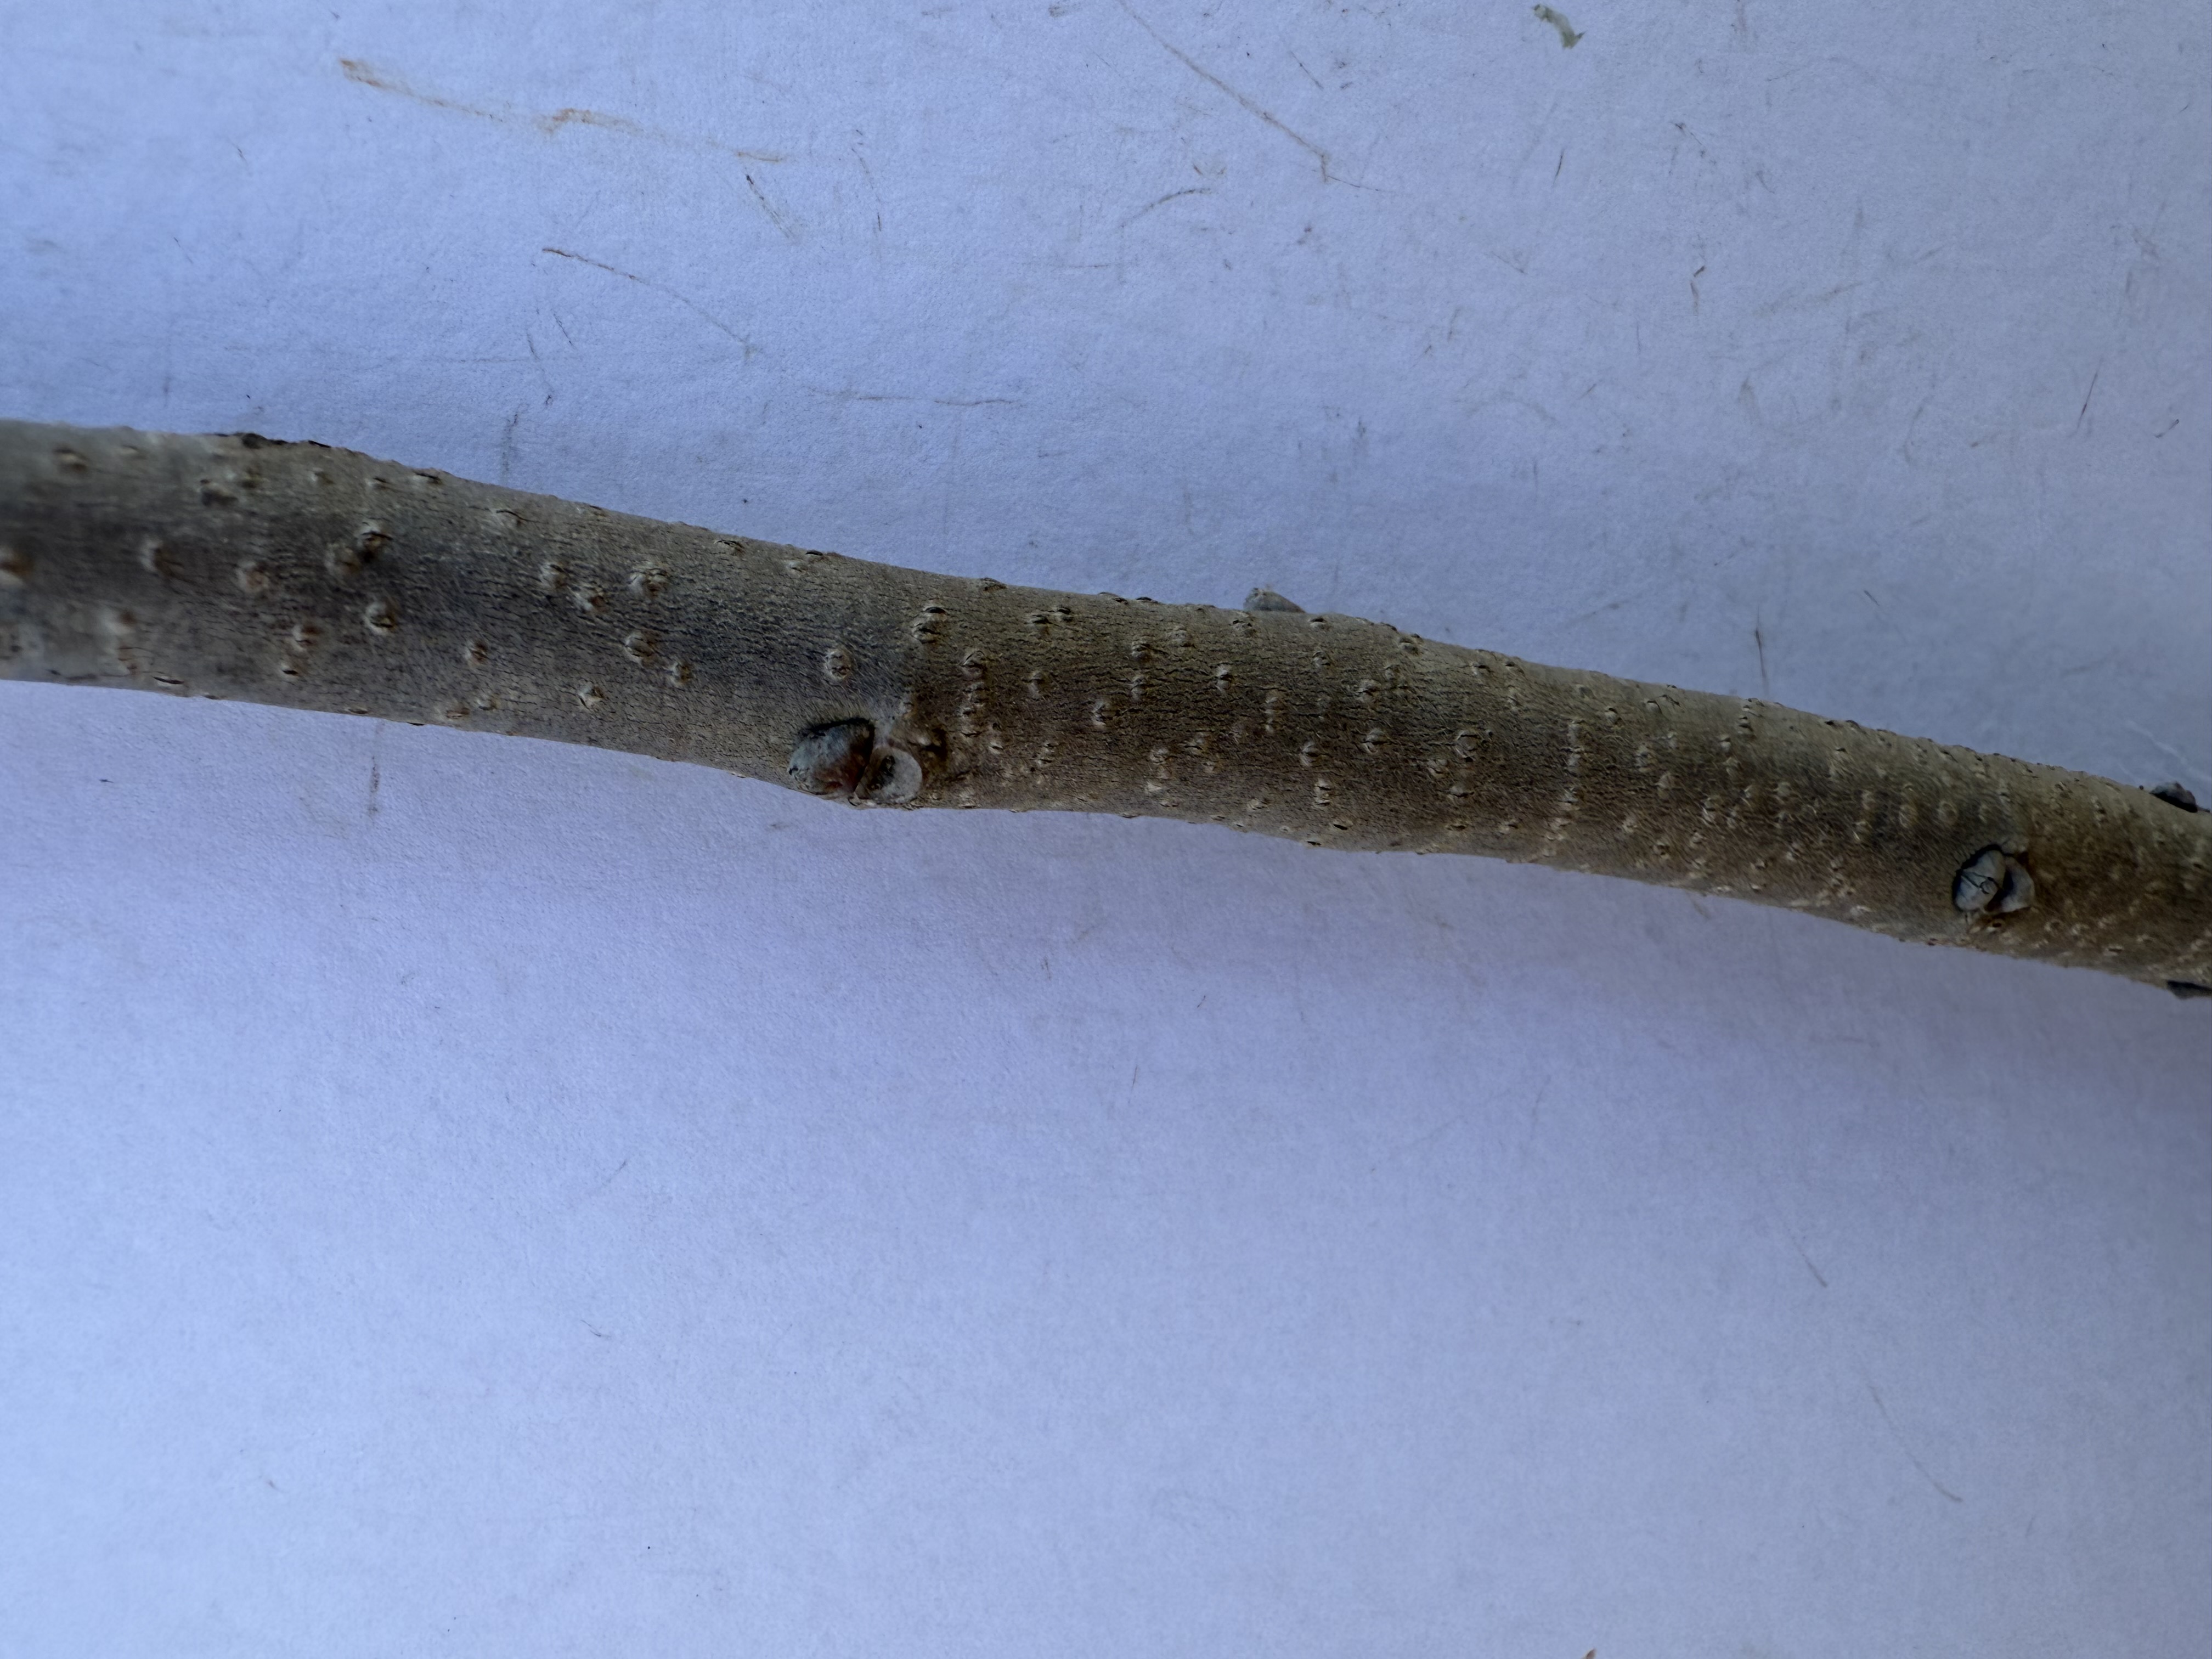
Variety: Chocolate Persimmon